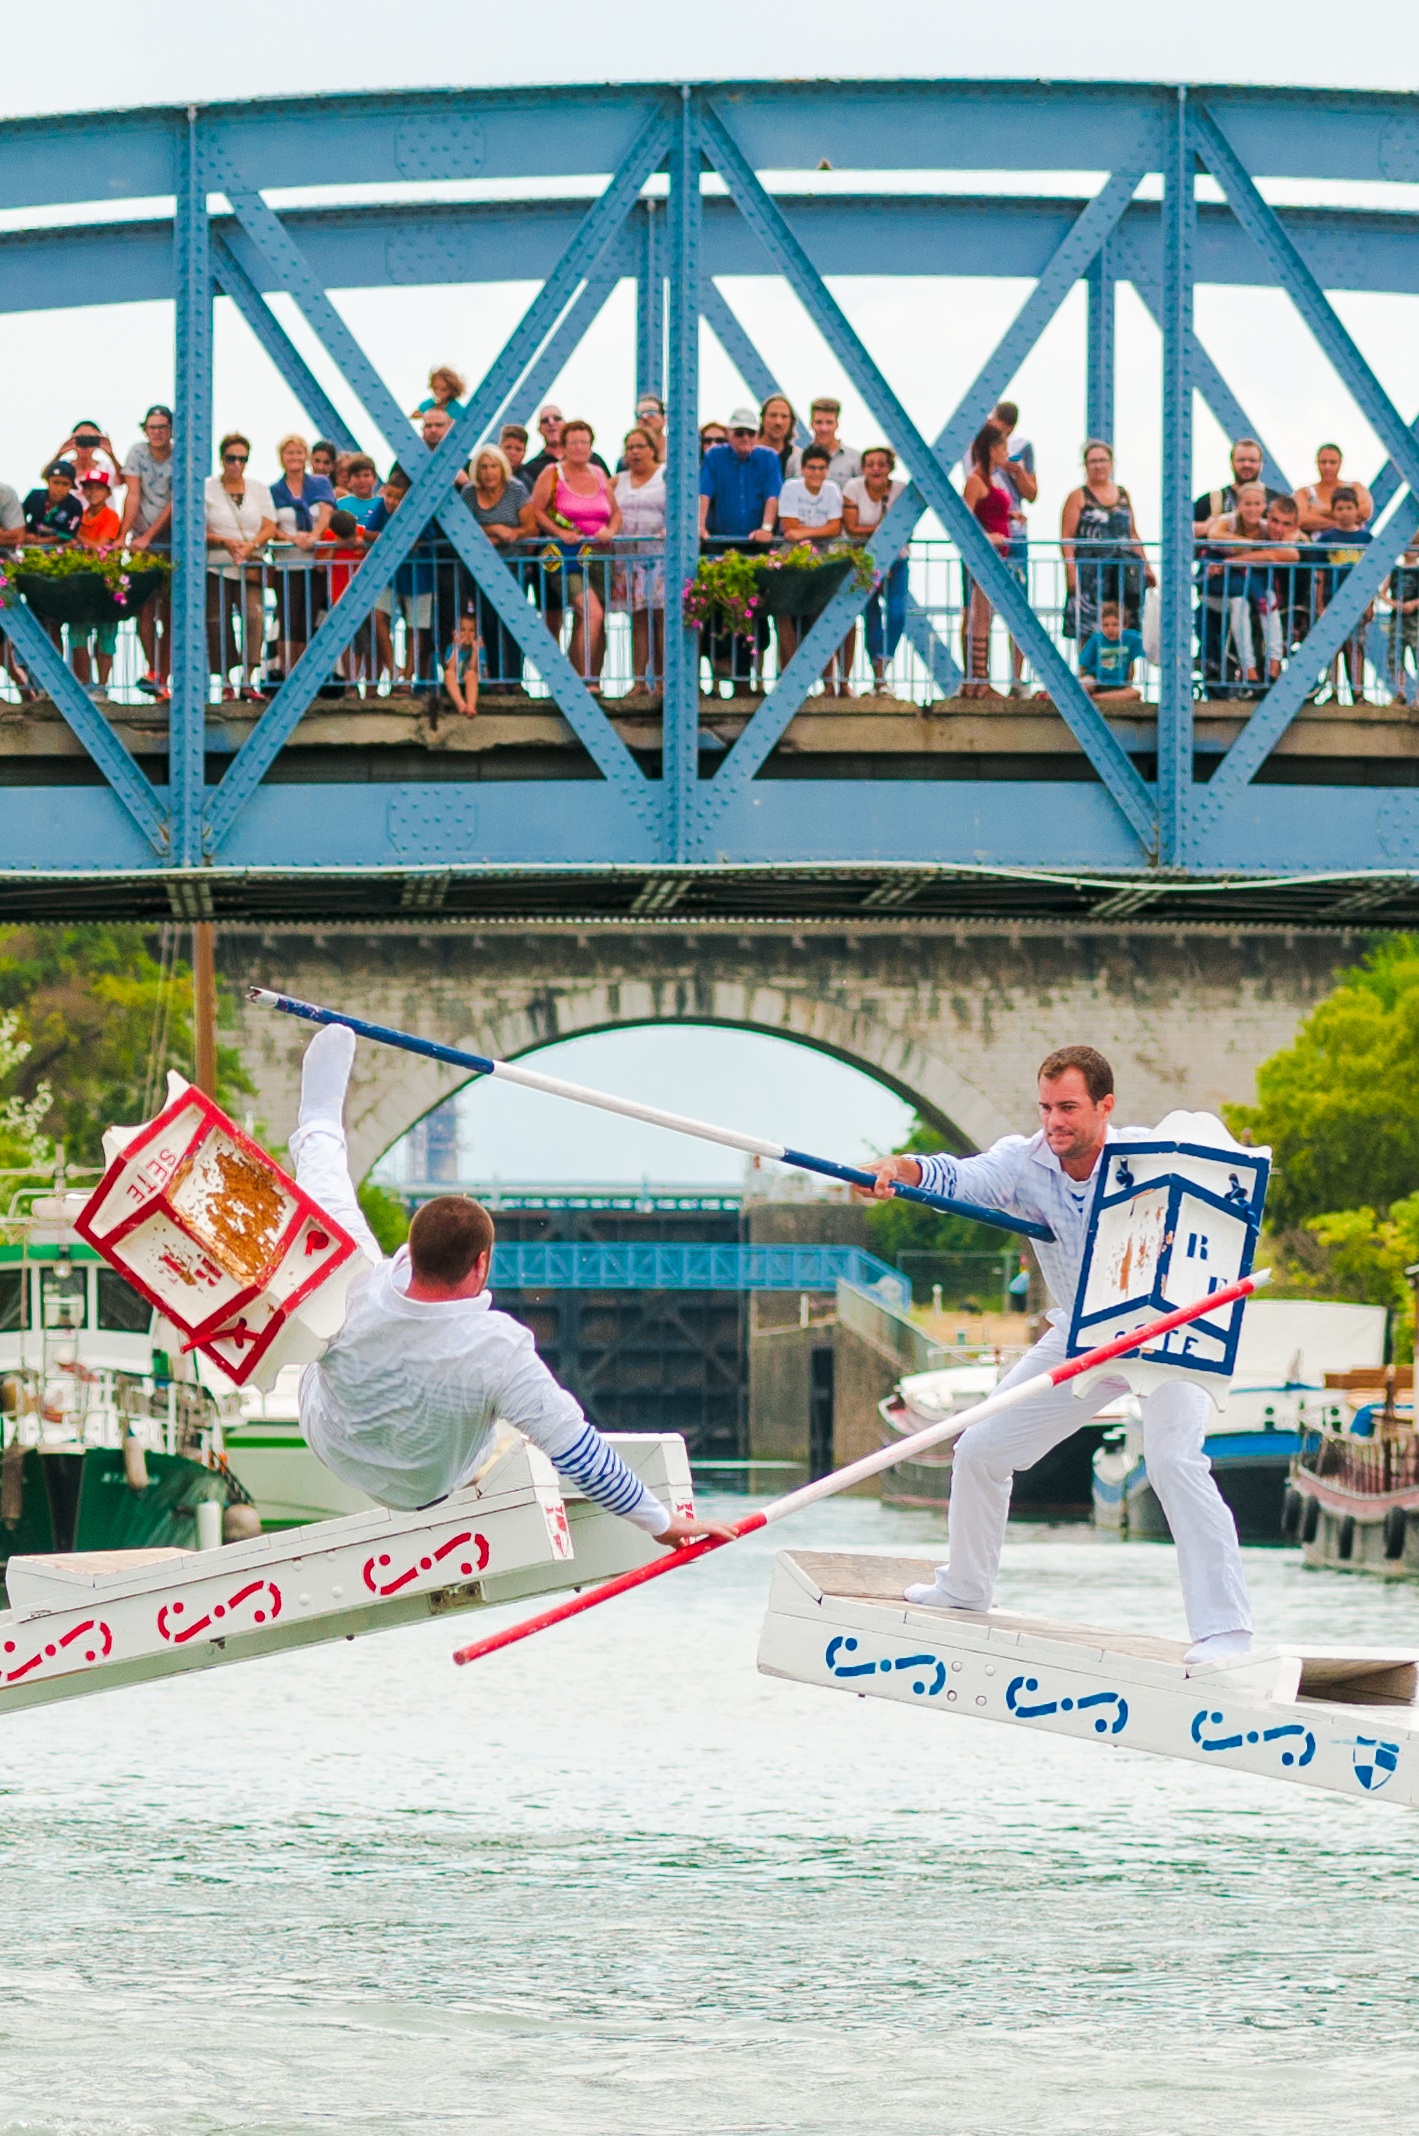
boat, walkway, jumping, vehicle, amusement park, park, port, leisure, boating, boats, channel, water park, games, combat, outdoor recreation, jousting, endurance sports, beaucaire